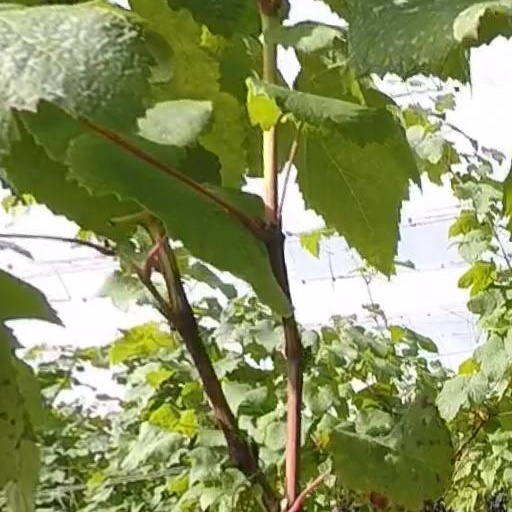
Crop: grape